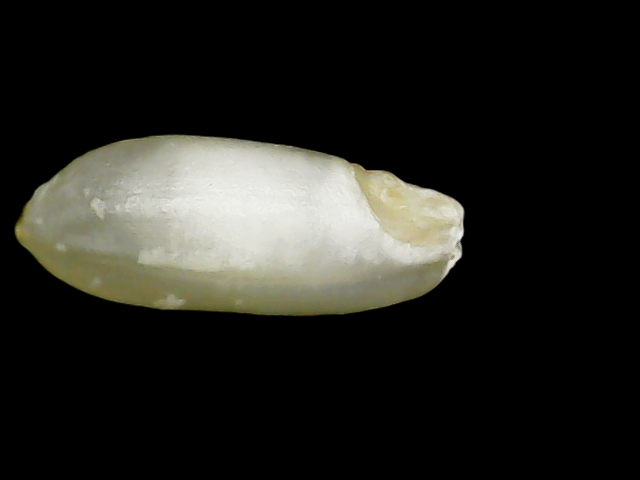
Rice variety: Binadhan10